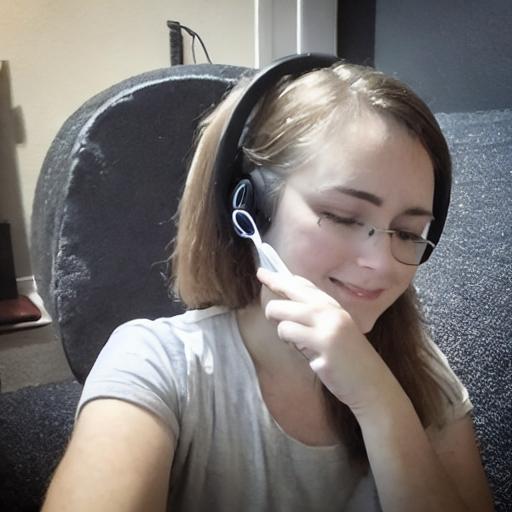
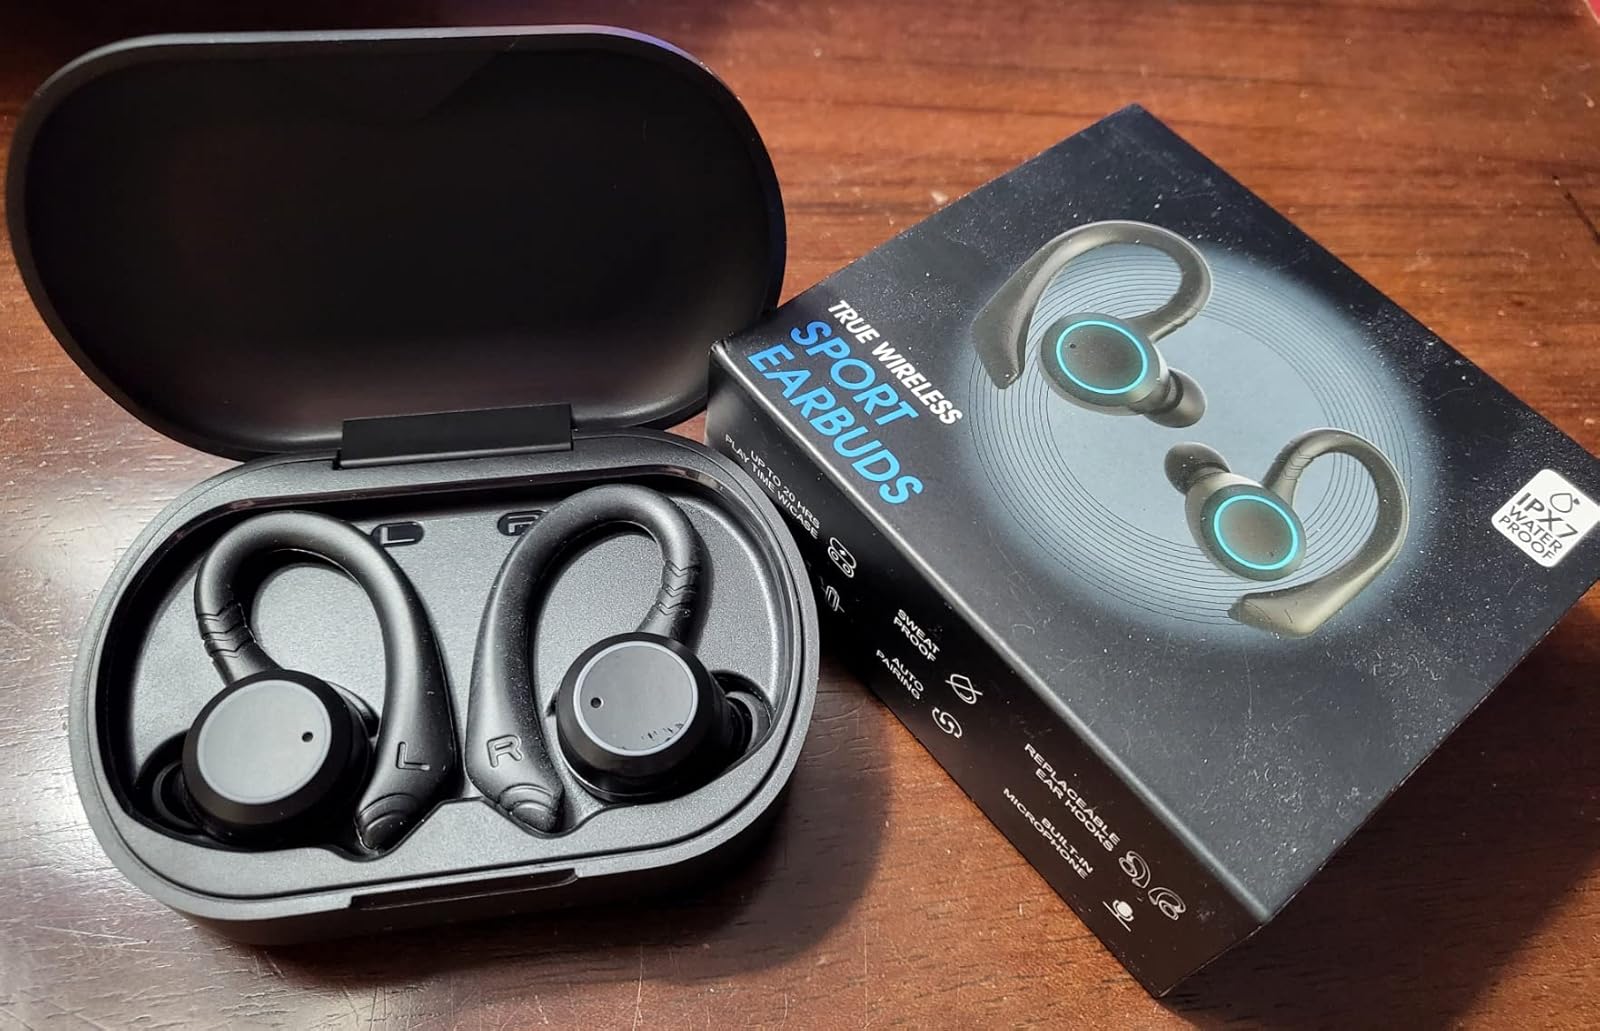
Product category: earbuds
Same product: no